Shuttle-Centaur

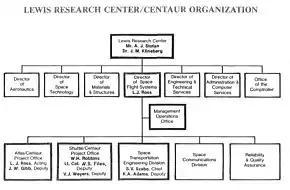
Shuttle-Centaur project organization

The future of the Lewis Research Center was uncertain in the 1970s and early 1980s. The cancellation of the NERVA nuclear rocket engine had caused a round of layoffs in the 1970s, and many of the more experienced engineers had elected to retire. Between 1971 and 1981, staff numbers fell from 4,200 to 2,690. In 1982, the staff became aware that the Reagan administration was considering closing the center, and they mounted a vigorous campaign to save it. The staff formed a committee to save the center, and began lobbying Congress. The committee enlisted Ohio Senator John Glenn and representatives Mary Rose Oakar, Howard Metzenbaum, Donald J. Pease, and Louis Stokes in their efforts to persuade Congress to keep the center open.